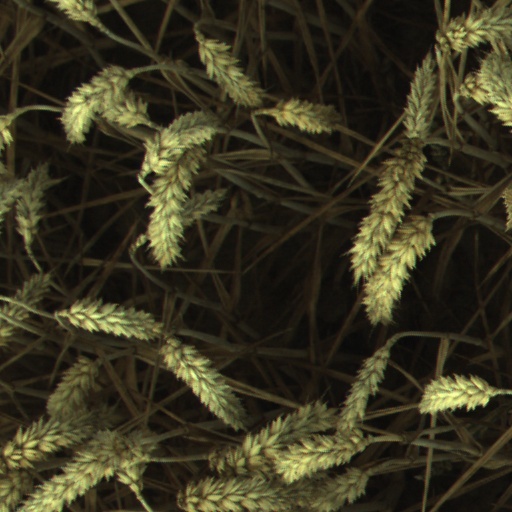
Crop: wheat